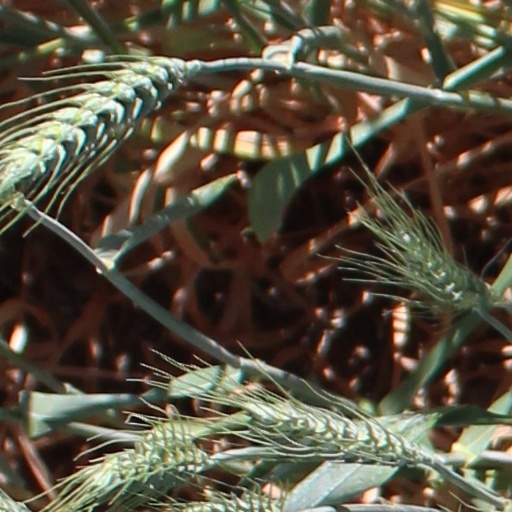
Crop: wheat